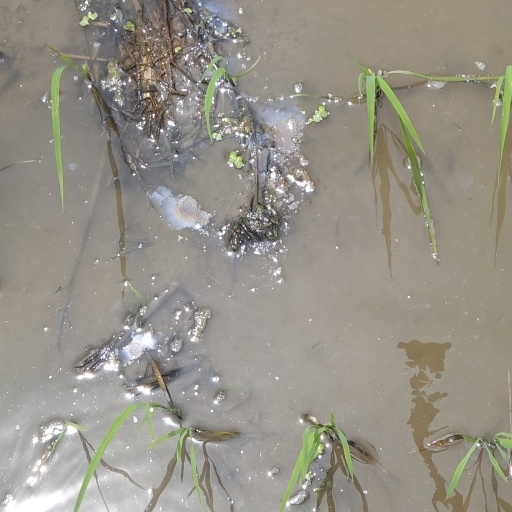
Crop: rice